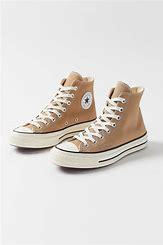
Brand: Converse
Model: Chuck 70 Hi Canvas